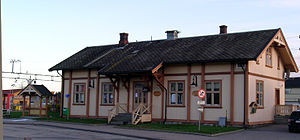
Kongsvingerbanen
Skarnes station på Kongsvingerbanen
Kongsvingerbanen er en jernbanestrækning i Norge, der går mellem Lillestrøm og Kongsvinger. Banen blev åbnet 3. oktober 1862. Med Grensebanen er Kongsvingerbanen tilknyttet det svenske jernbanenet ved Charlottenberg over Furumoen. Solørbanen grener af på Kongsvinger Station.